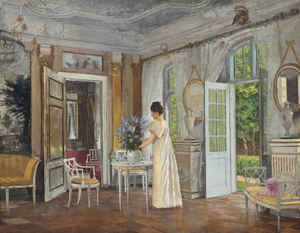
Adolf Heinrich-Hansen
Sommerblomsterne arrangeres